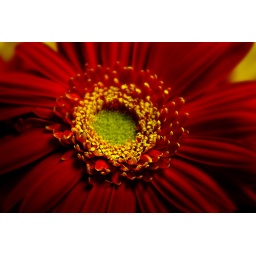
red gerbera daisy in a fine mood